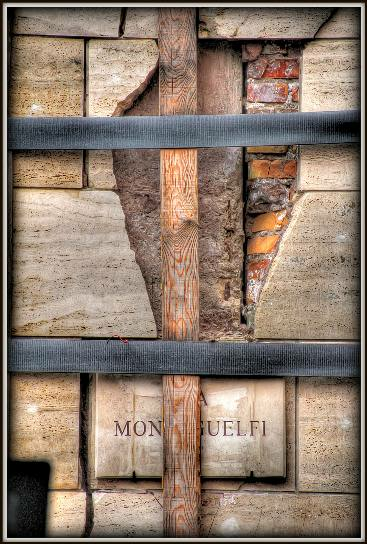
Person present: No